Christian library

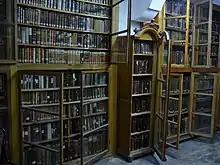
Monastic library in Mount Athos.

The earliest examples come from Egypt. Monasteries under the direction of Pachomius (4th century) and Shenouda (5th century) required that members learn to read, and it was further expected that they would borrow and study texts from the community's collection. (Twentieth-century archeological discoveries—Phobaimmon and Nag Hammadi, for example–-have indicated that there was a tremendous amount of activity in writing and copying texts, and one library "catalog" from the period lists eighty titles.) Collections were composed of biblical texts, lectionaries, church canons, hagiography/biography, etc.